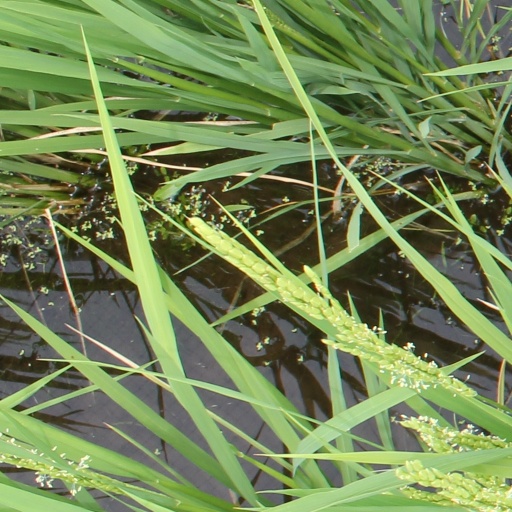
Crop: rice